White Horse Stone

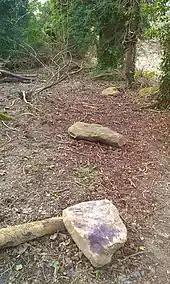
Some of the nine smaller stones that stretch to the west of the monument

In his 1834 book "A Brief Historical and Descriptive Account of Maidstone and its Environs", the antiquarian S. C. Lampreys noted that the "White Horse Stone"—meaning the Lower White Horse Stone—had been "broken into pieces and thrown into the road". Lampreys also described the site where the stone "lay", with Ashbee suggesting that this indicated it had lain prone prior to being destroyed.